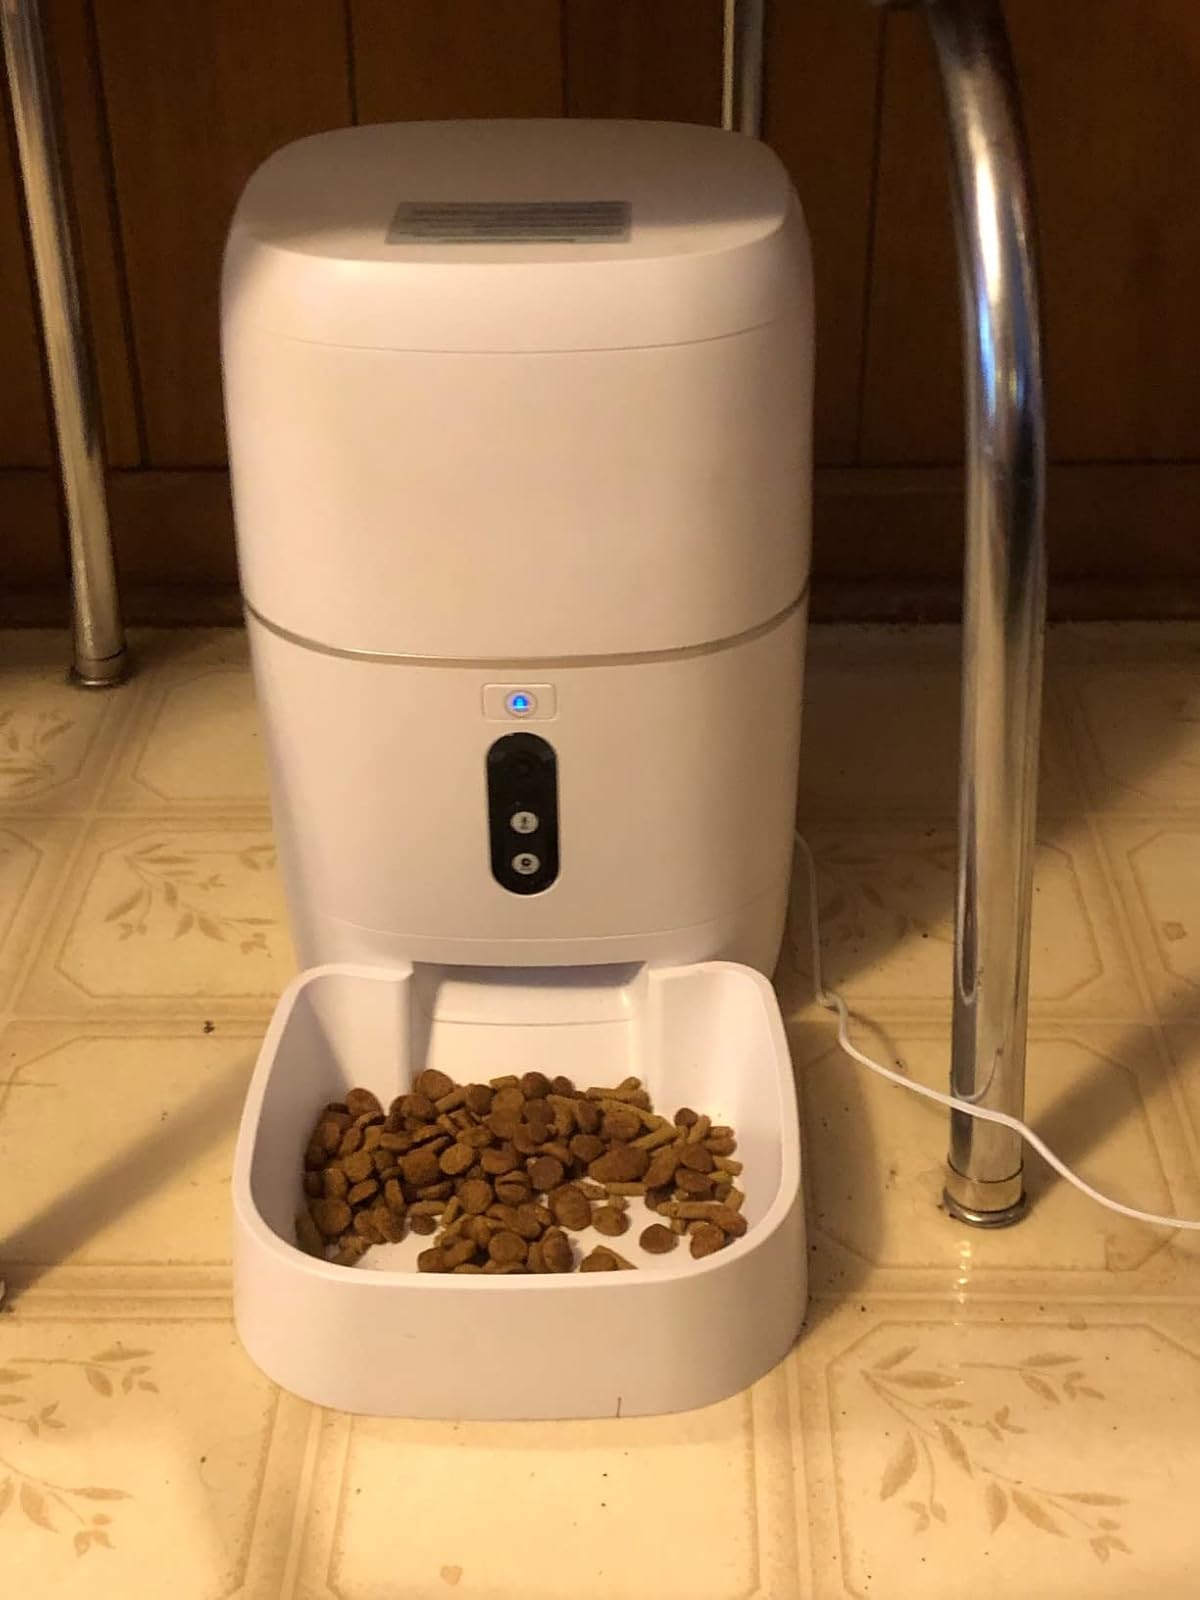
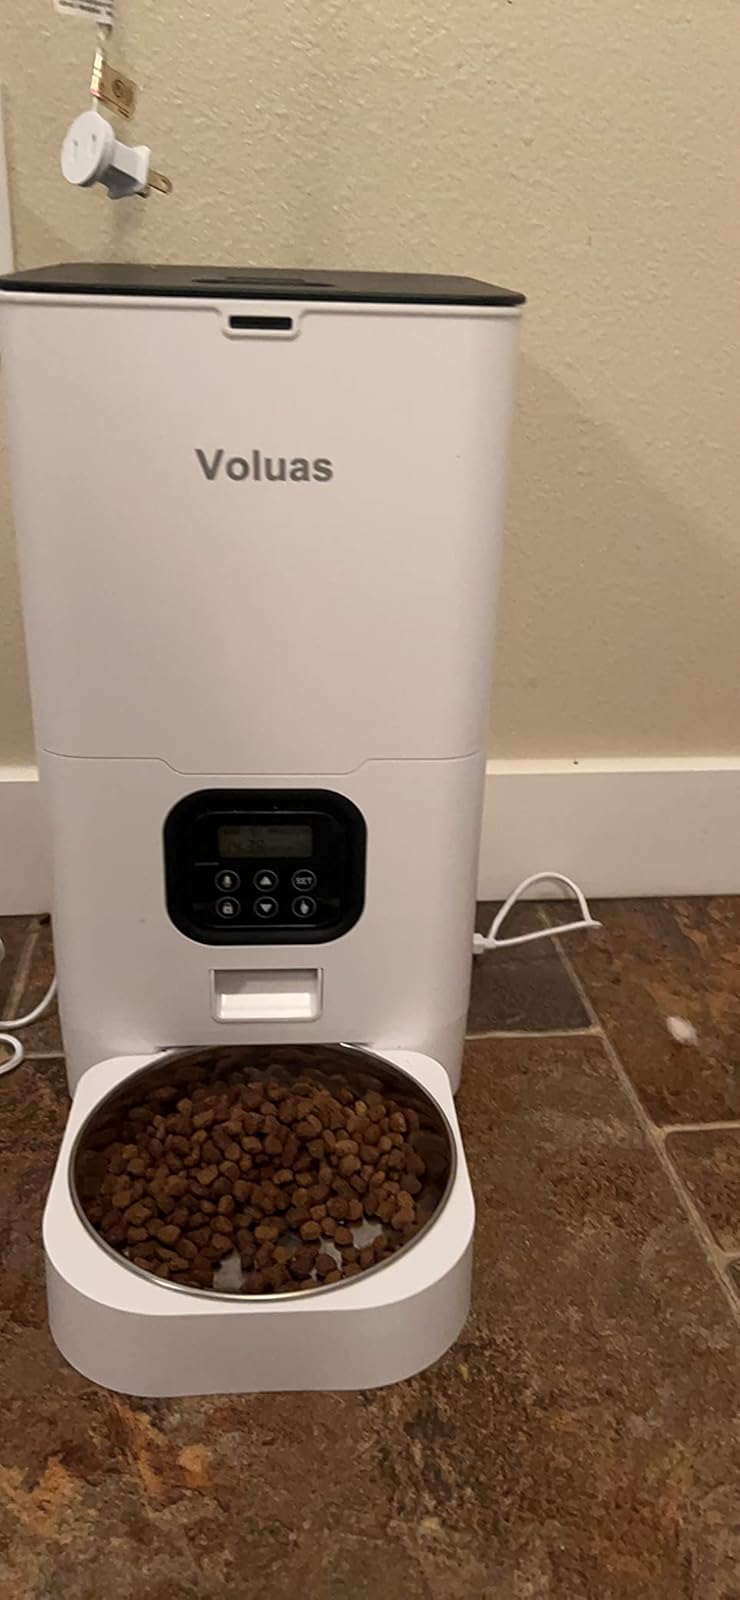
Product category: items_feeder
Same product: no